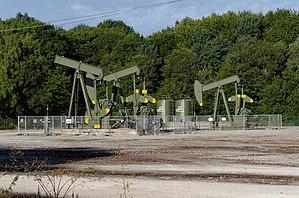
La France dispose de réserves de pétrole qu'elle utilise, dans les années 2010, à raison de 1 % de sa consommation annuelle. Ces réserves au sens géologique ne doivent pas être confondues avec les stocks stratégiques de trois mois de consommation pleine utilisable en cas de grave crise internationale. En effet, en tant qu'adhérente à l'Agence internationale de l'énergie, la France doit conserver des stocks de pétrole équivalent à 90 jours d'importation nette, ce qui correspond en 2010 à environ 17 millions de tonnes.
Sivry-Courtry est une commune française située dans le département de Seine-et-Marne en région Île-de-France.